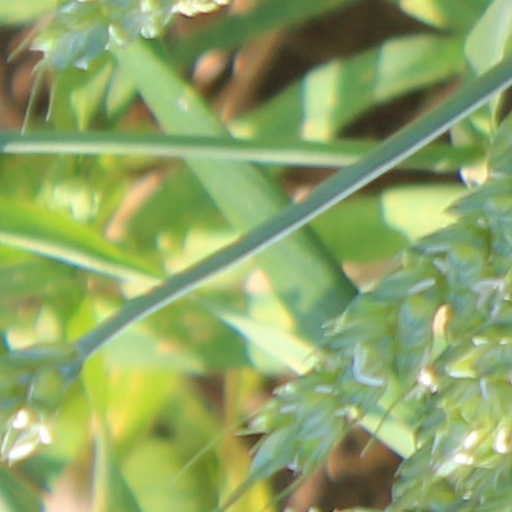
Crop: wheat